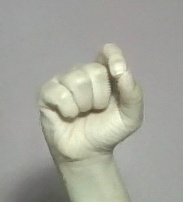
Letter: fa